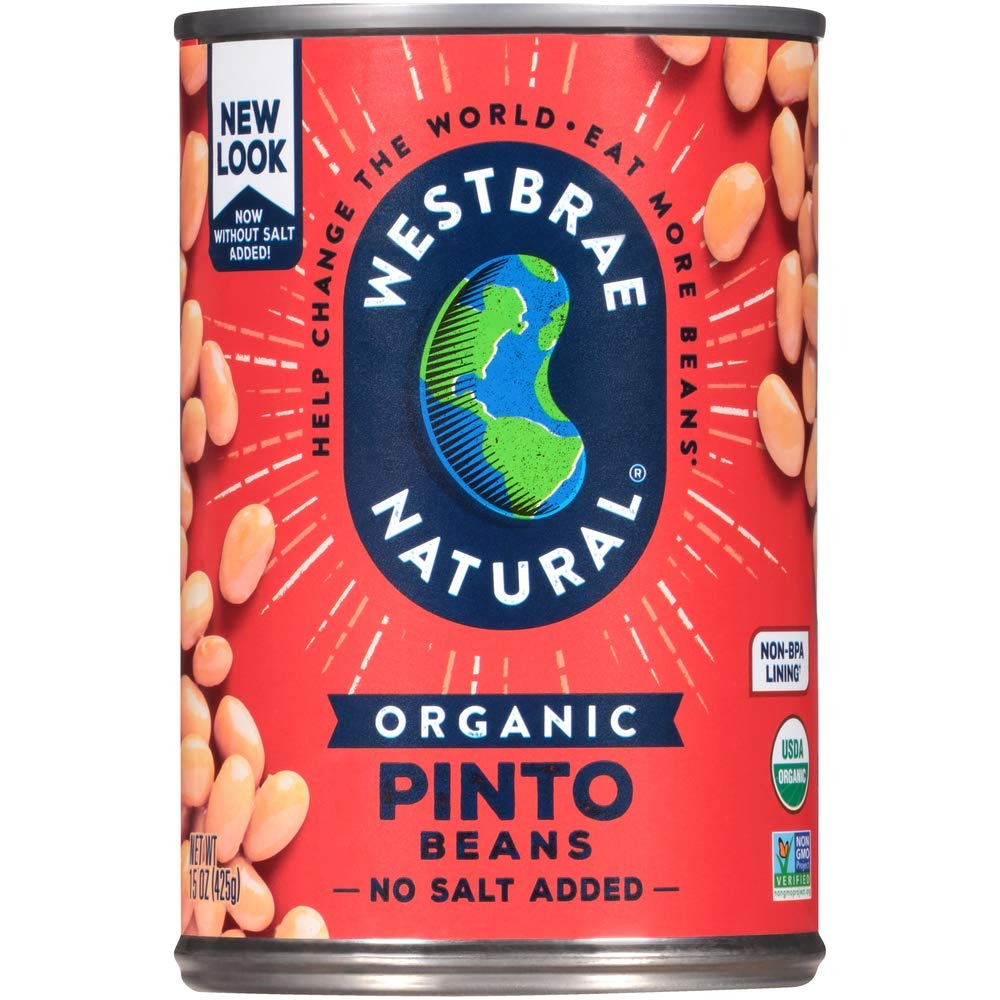
Item Name: Westbrae Natural Organic Pinto Beans, 15 Ounce
Bullet Point: Certified organic pinto beans^Recyclable can with non-BPA lining^Low sodium & excellent source of fiber^Non-GMO Project Verified^Ready to serve & no soaking required
Value: 12.0
Unit: Ounce

Price: 3.69